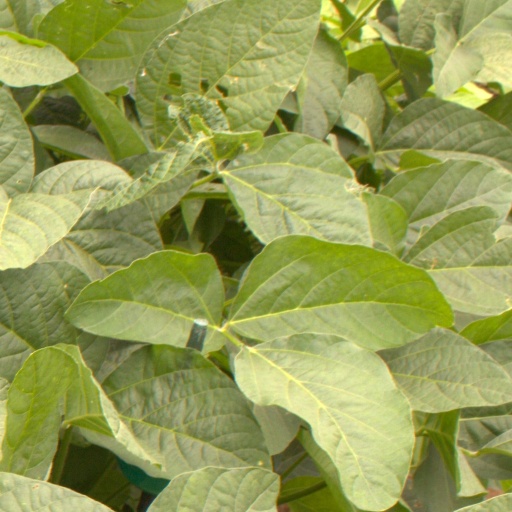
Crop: soybean